Women's Forum for the Economy & Society

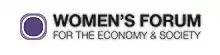
Women's Forum Corporate logo

The Women's Forum for Economy & Society is a platform that highlights women's voices and perspectives on pressing global issues ranging from sustainable development and economics to culture and media. Headquartered in Paris and France, the Women's Forum for the Economy & Society promotes women's leadership and progress throughout the year with initiatives in partnership with businesses, cultural leaders, media leaders, and non-government organizations.